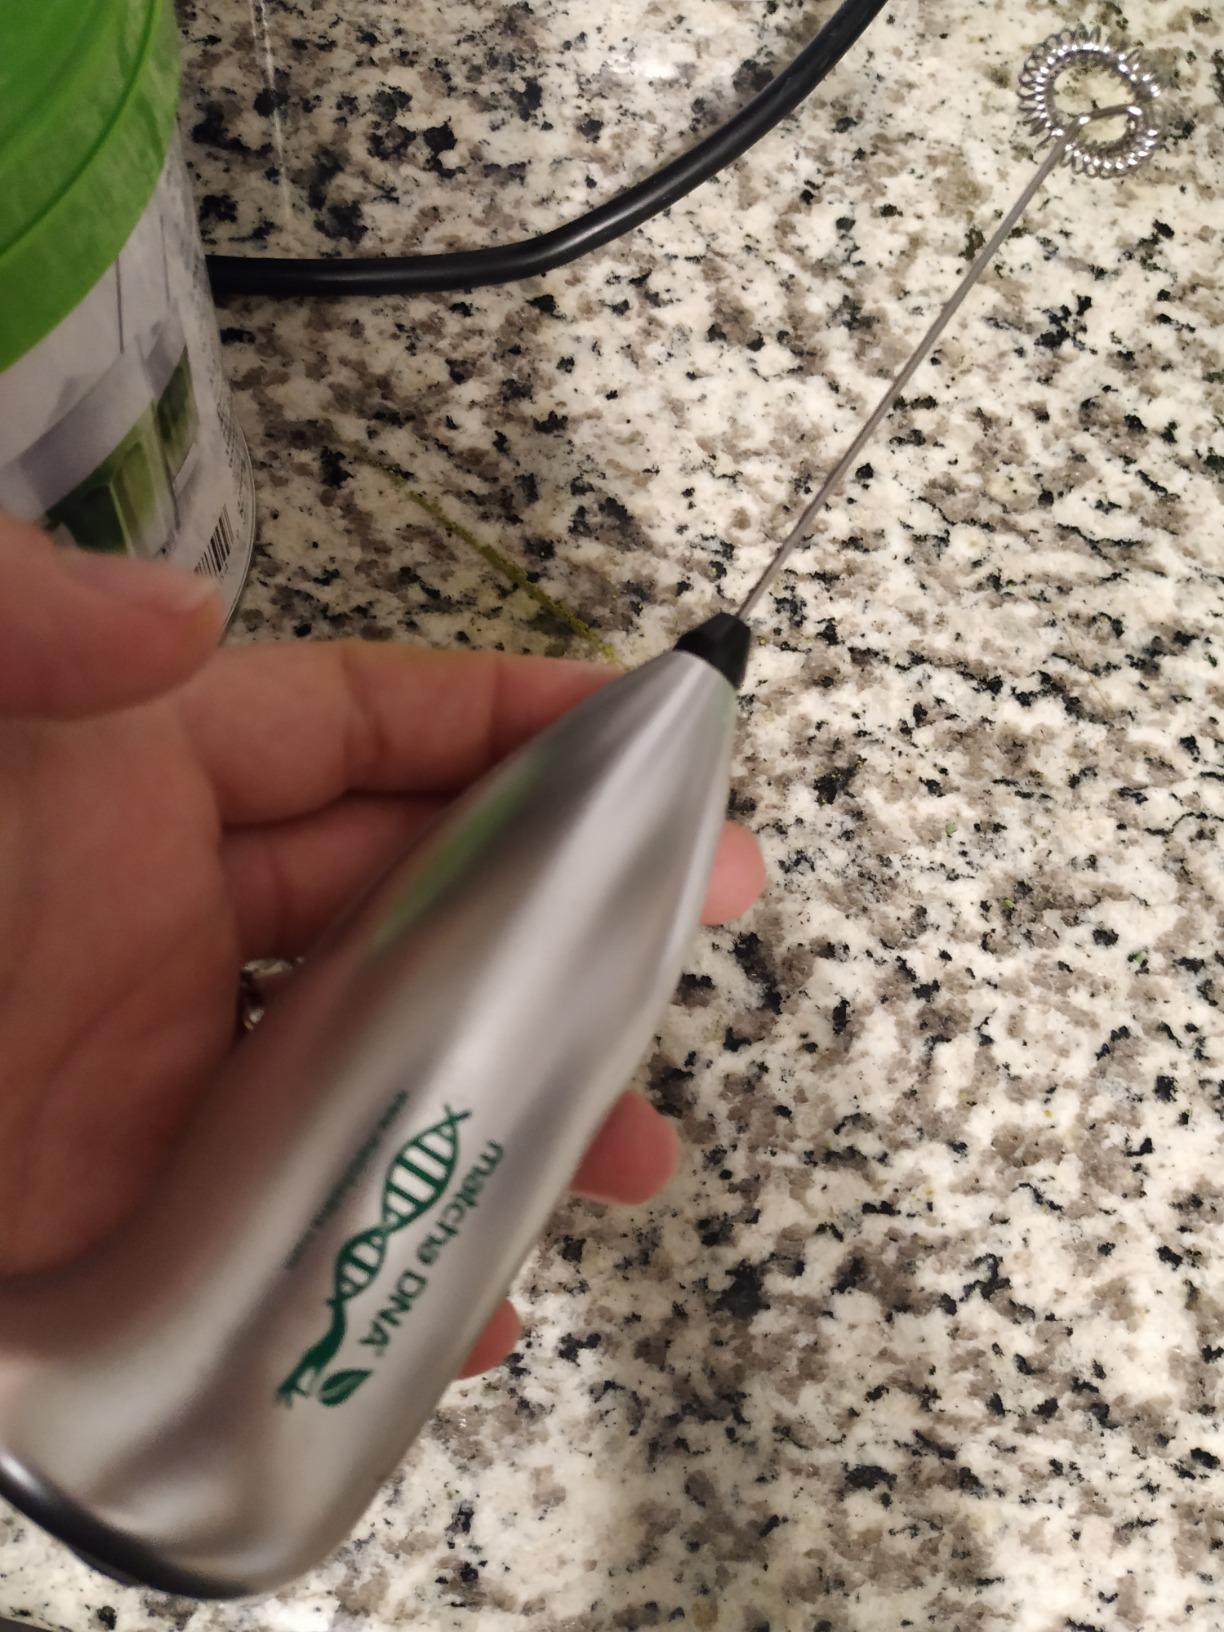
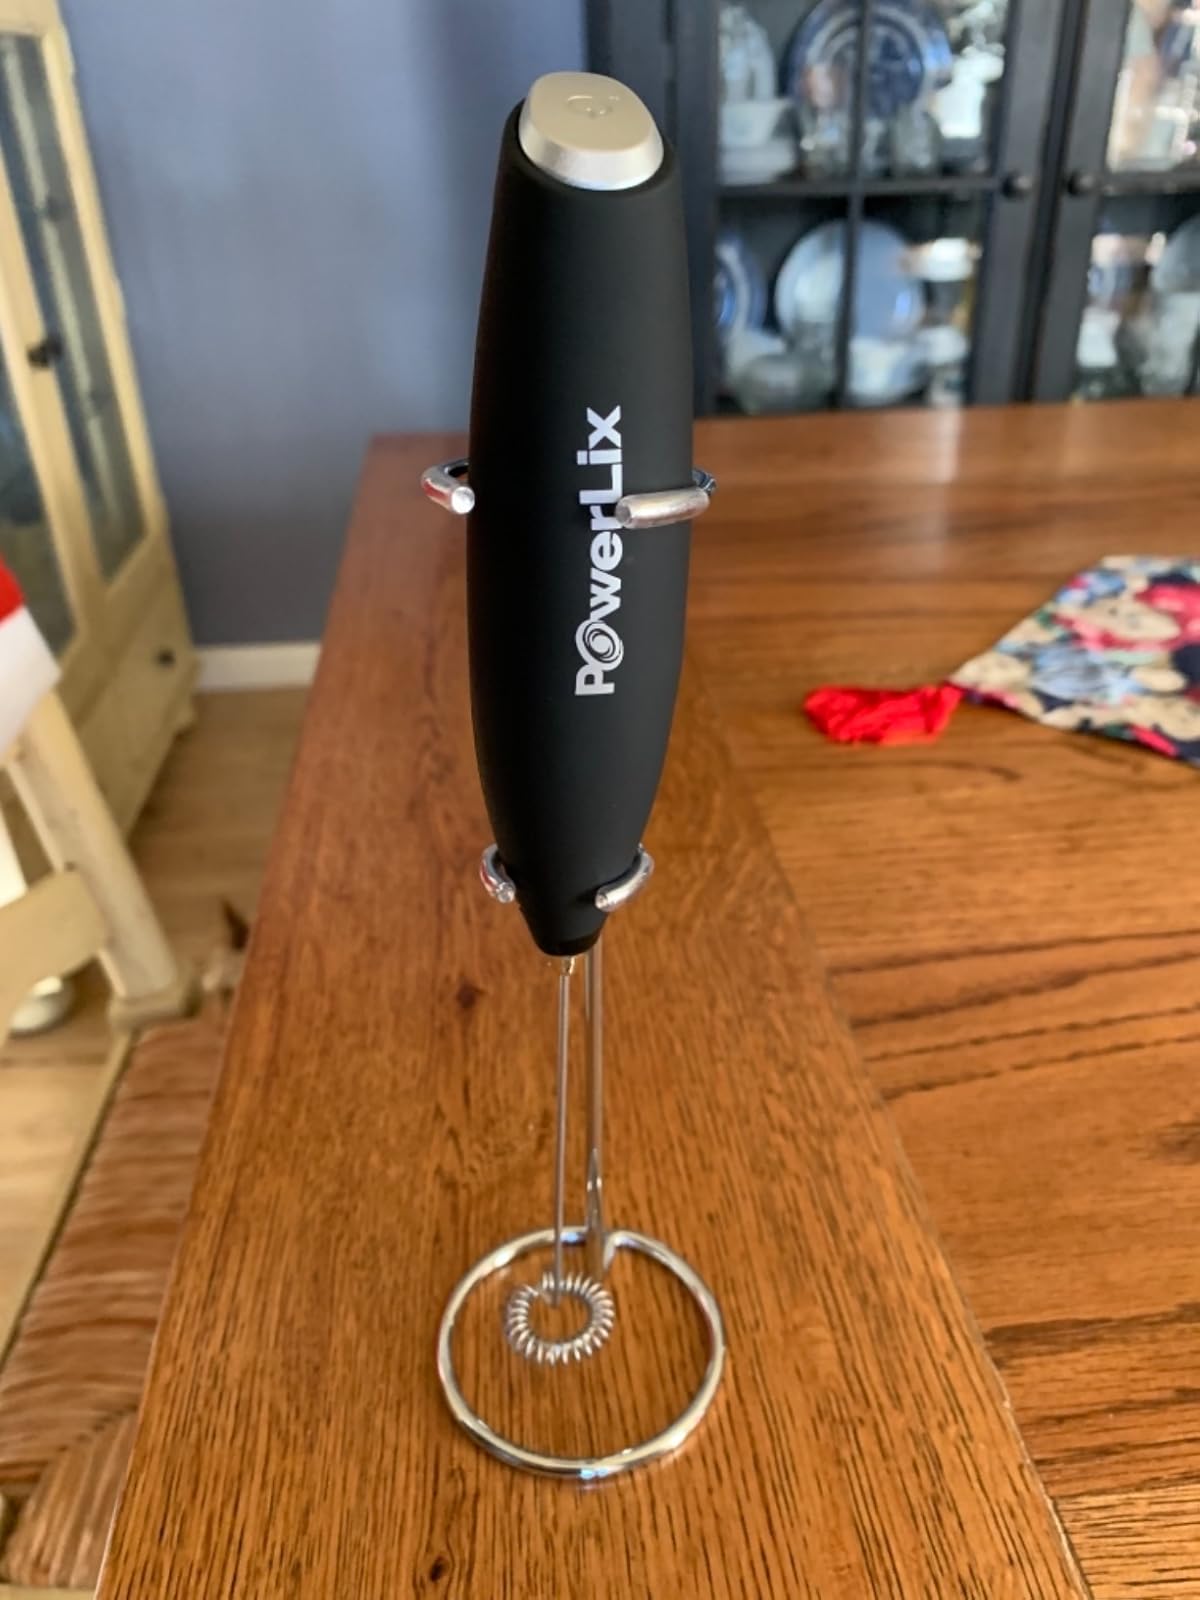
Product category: items_mixer
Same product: no